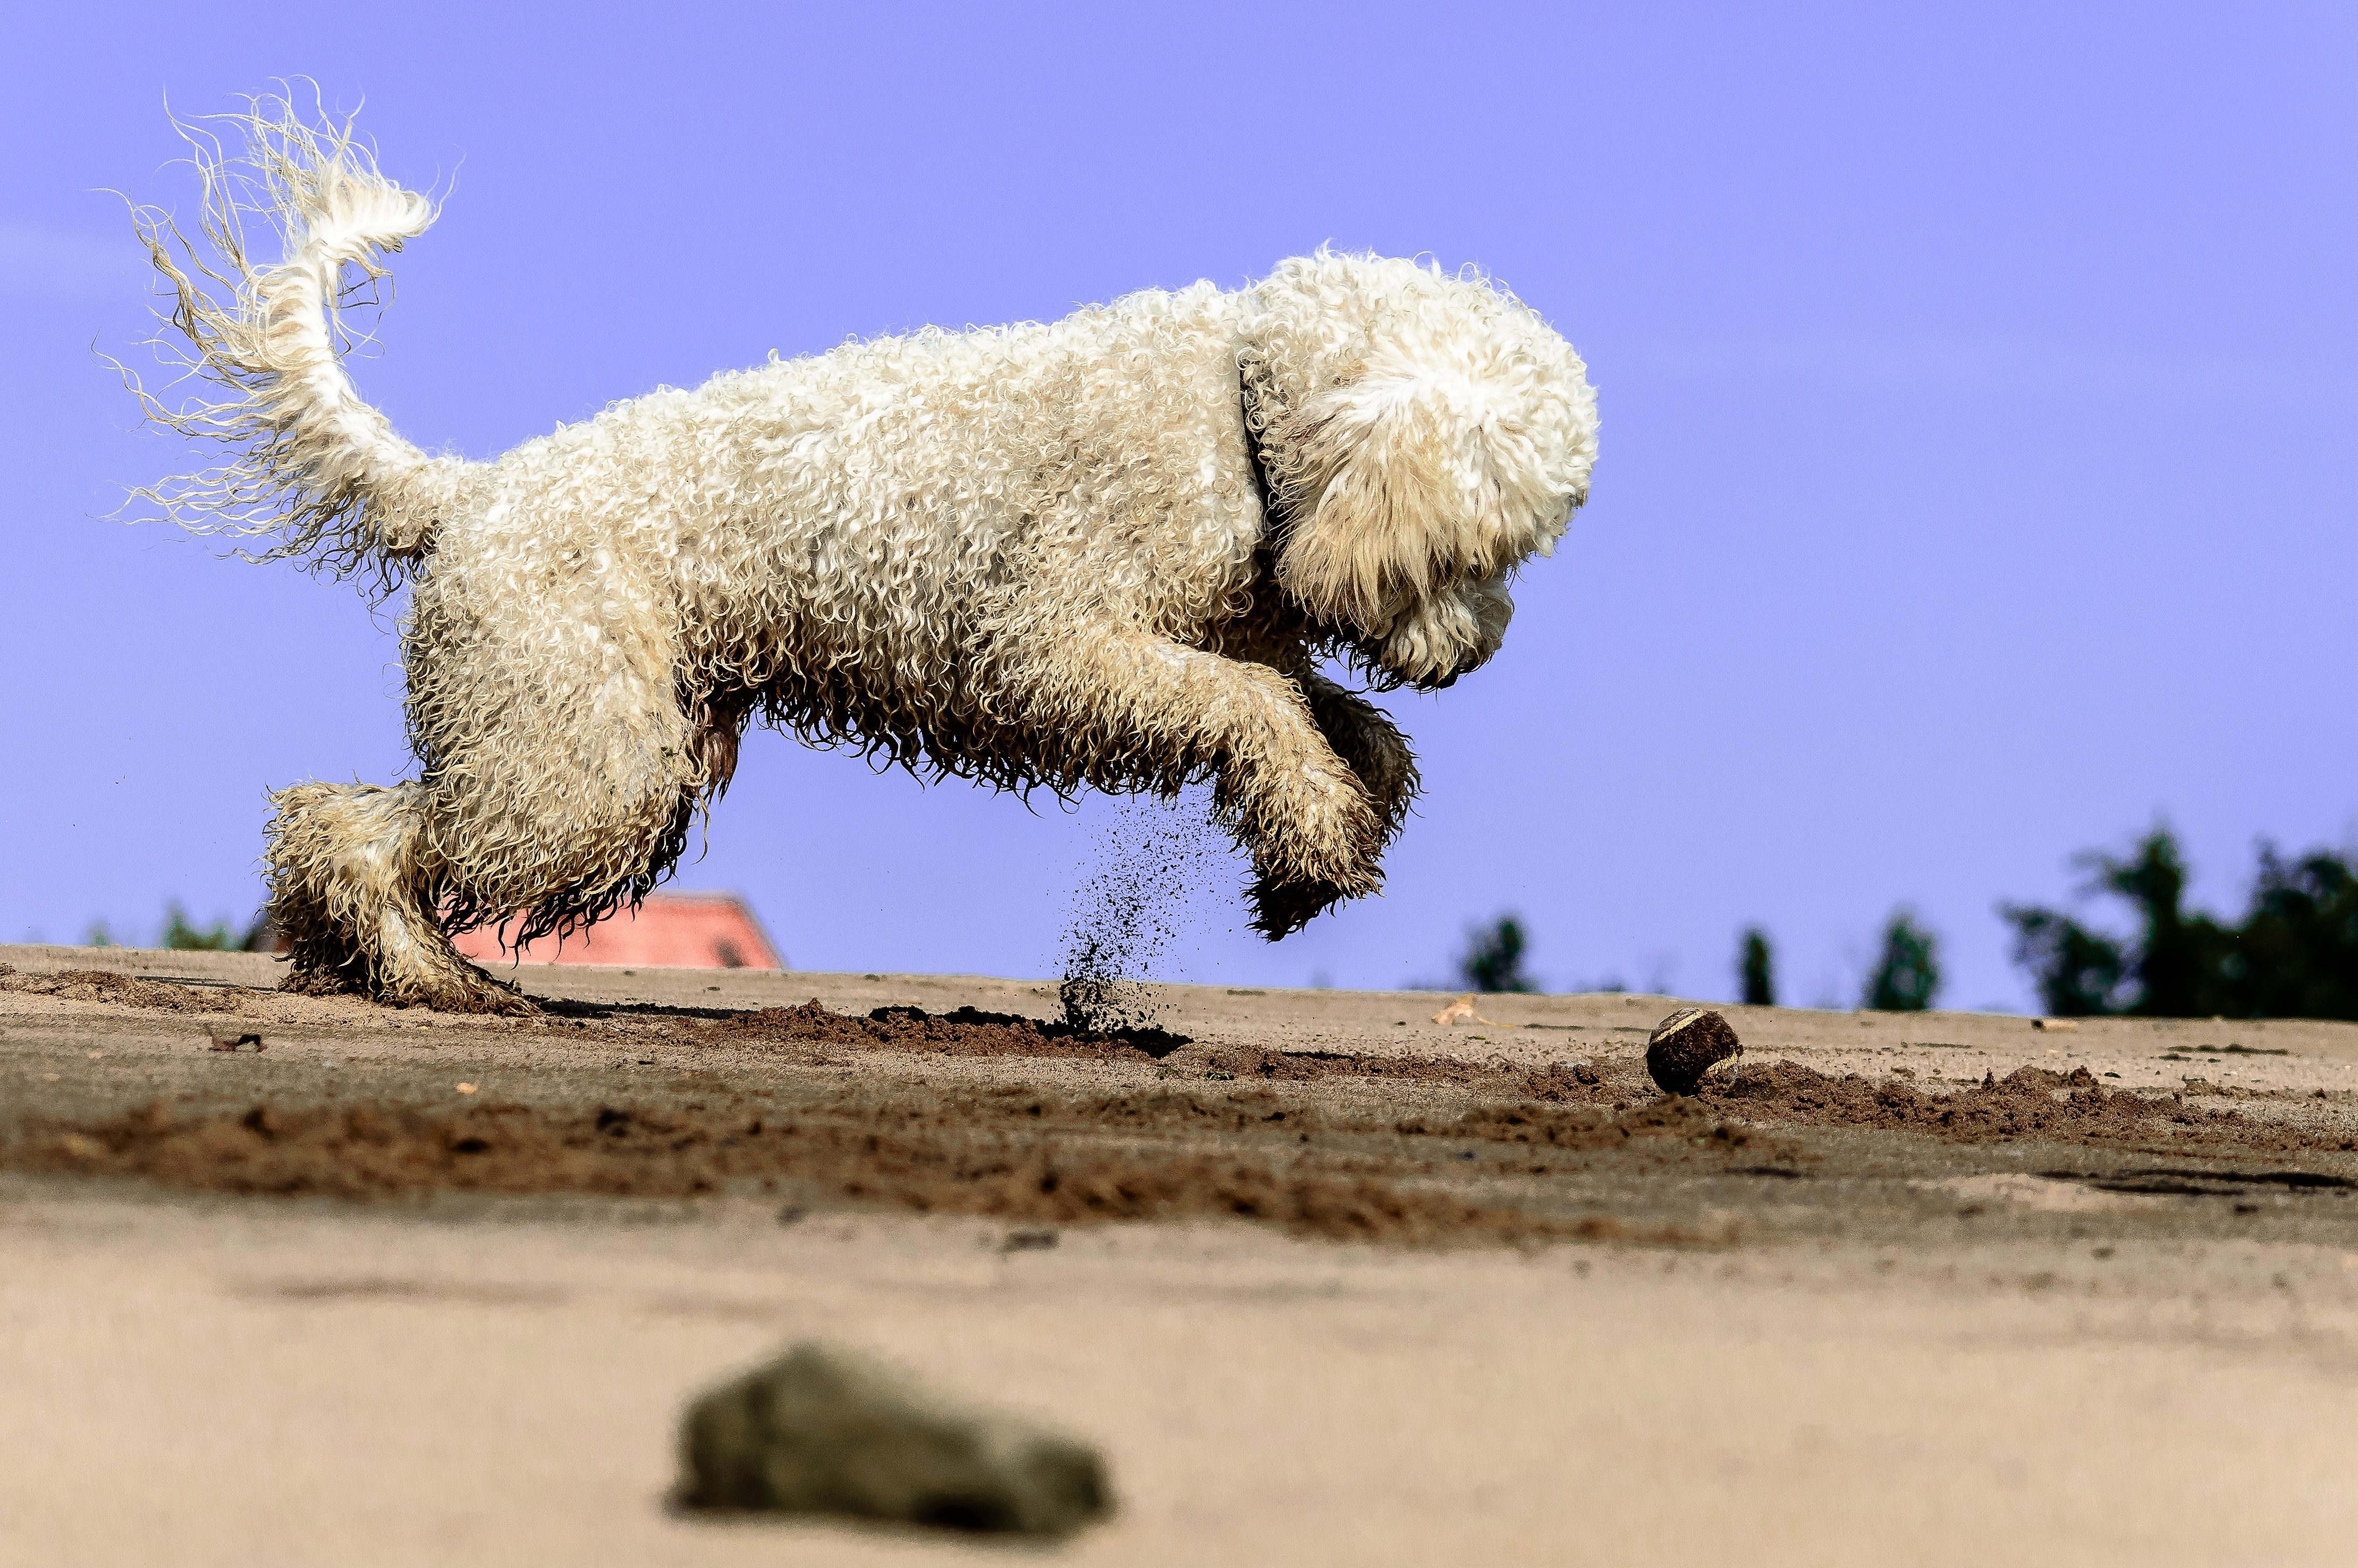
beach, landscape, sand, play, desert, dog, animal, cute, jump, summer, pet, fur, mammal, outdoors, ball, vertebrate, domestic, golden doodle, dog like mammal, lagotto romagnolo